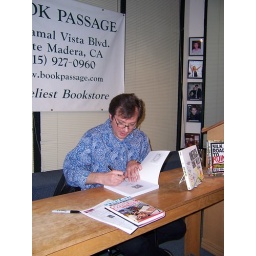
Ted Rall signing books in blue paisley